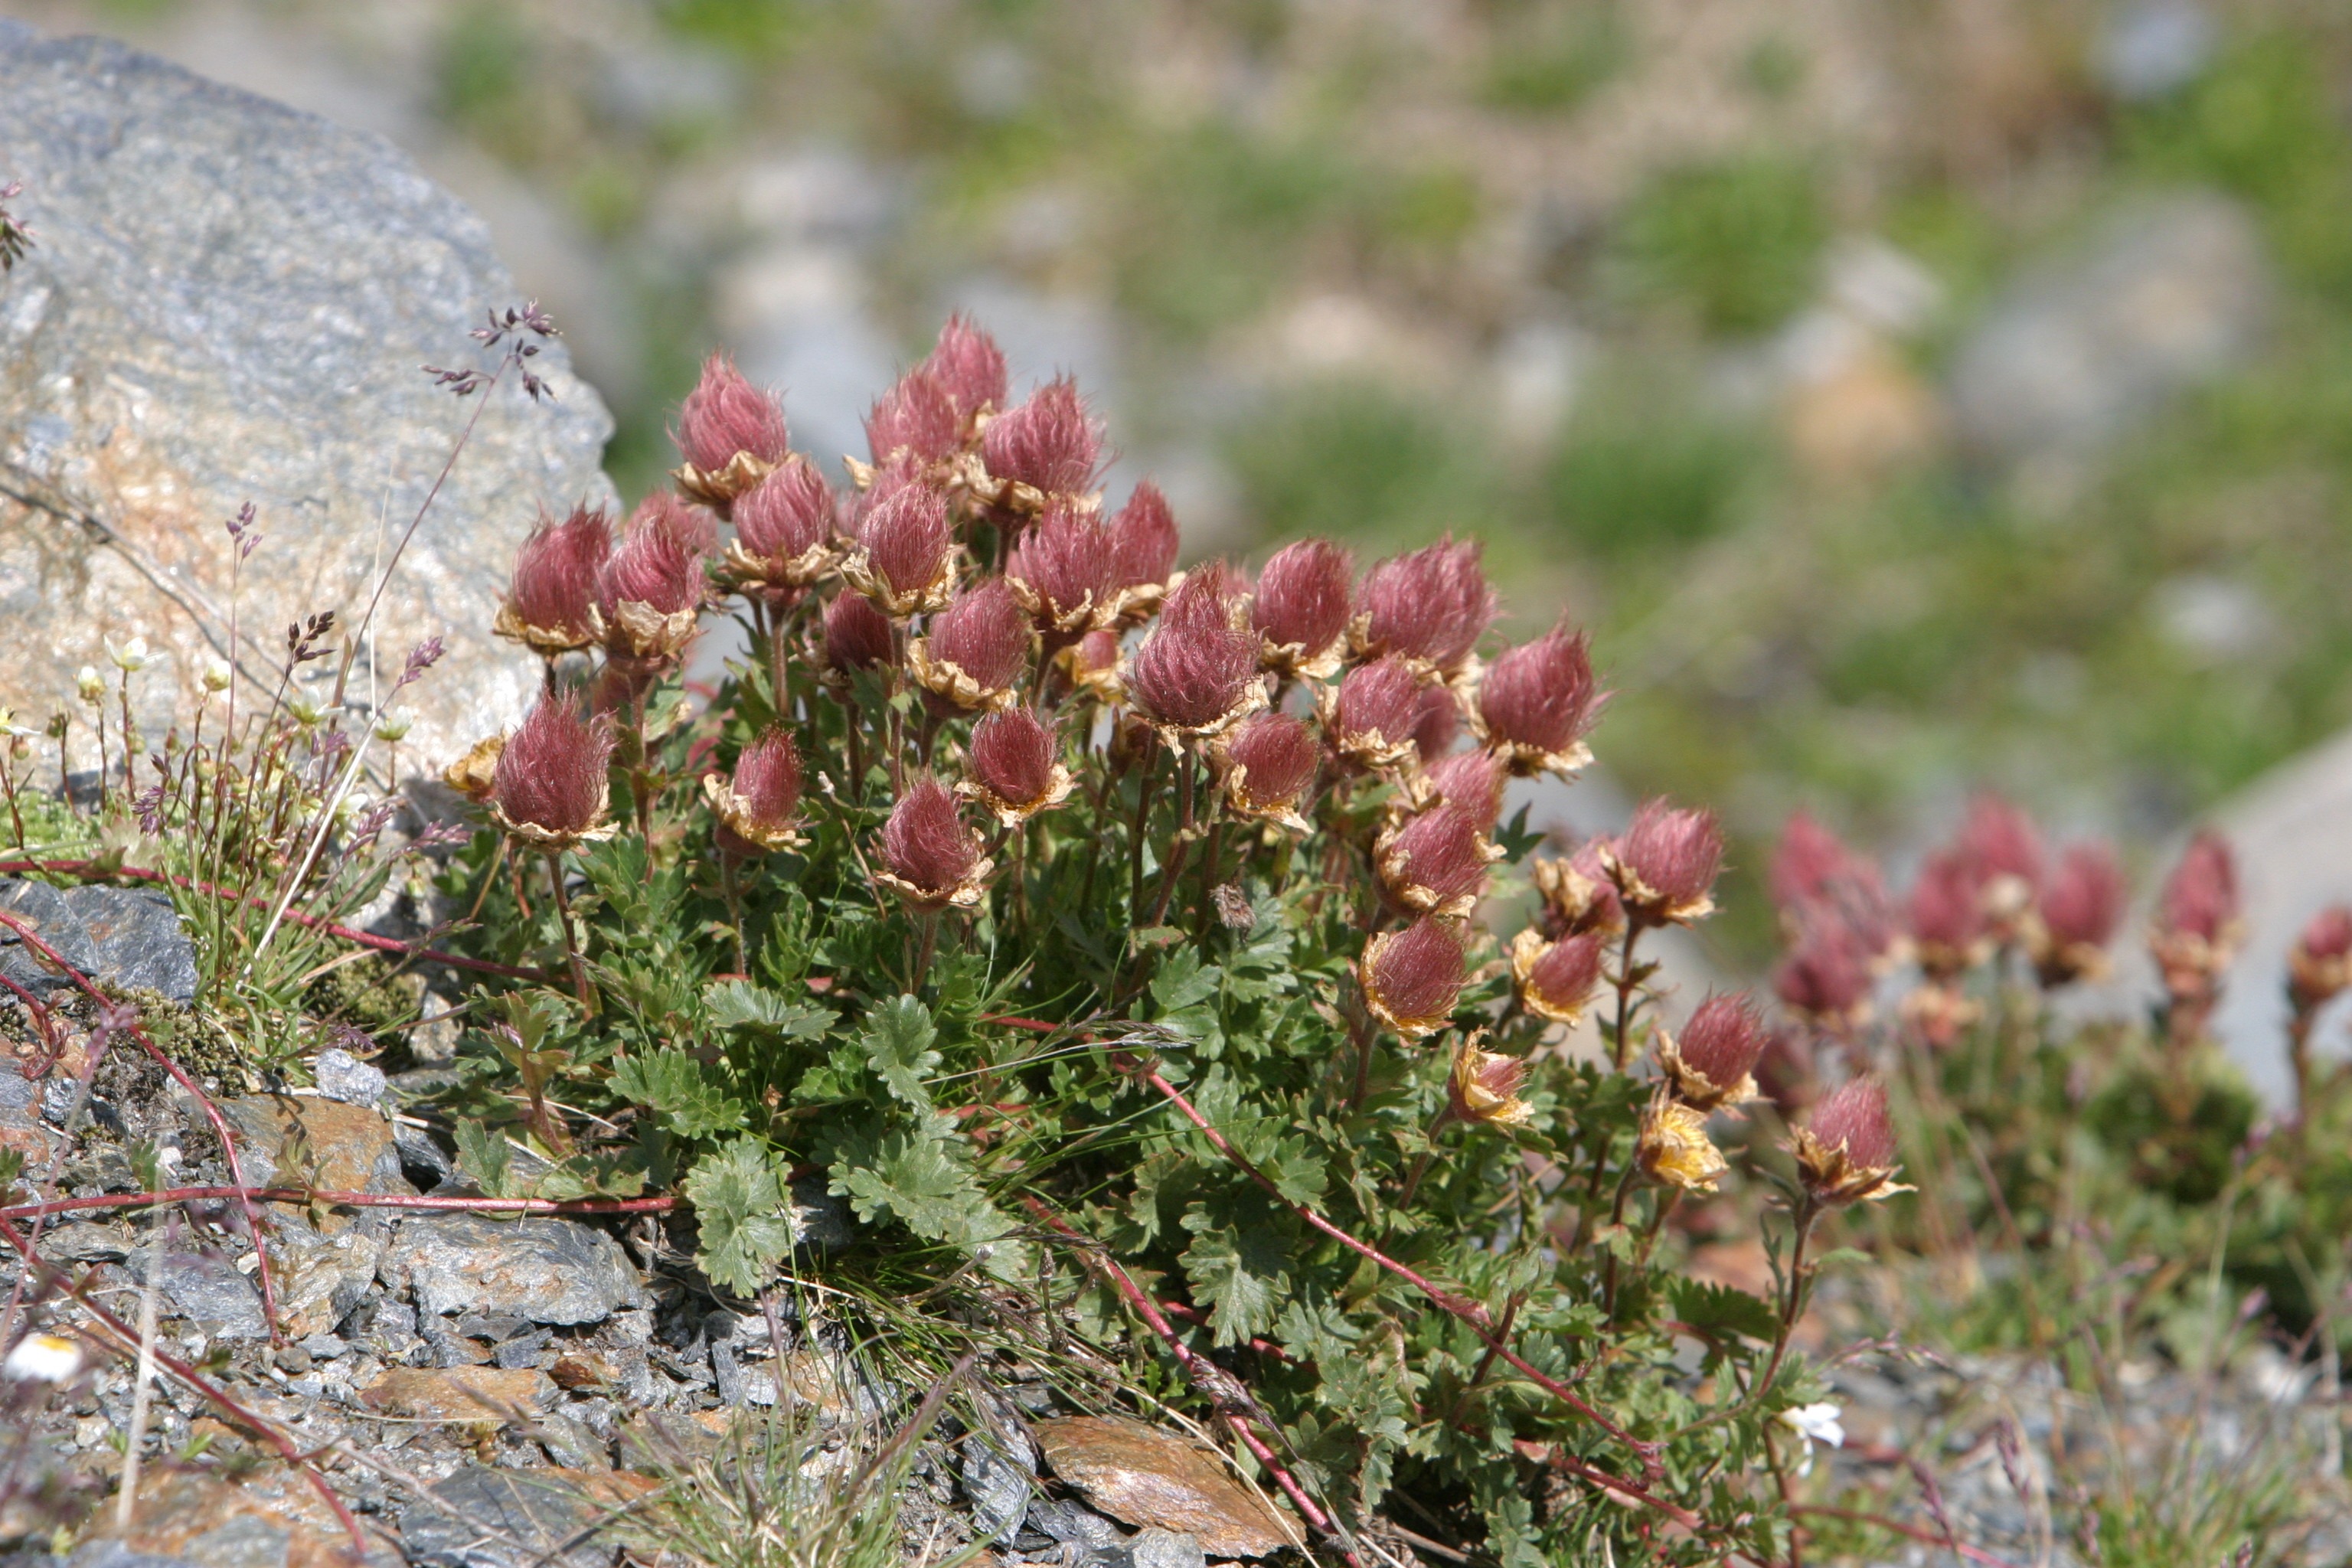
plant, flower, flora, wildflower, flowers, shrub, groundcover, dolomites, nature conservation, mountain flowers, flowering plant, poor soil, alpine flora, subshrub, shrubland, plant community, ononis